Japanese fire-bellied newt

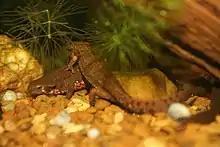
A pair of "C. pyrrhogaster" specimens

Breeding occurs in paddy fields, ponds, brooks, pools, and streams. Females accept male courtship behavior from spring to early summer. Males and females both produce peptide pheromones to attract the opposite sex when ready to mate. Males produce a type known as "sodefrin" (from the Japanese term); females have their own variety, named "imorin" by its discoverers (from the Japanese term , , and "rin" from "sodefrin"). These are released from the cloaca, and were the first peptide pheromone to be identified in a vertebrate and first to be identified in a female vertebrate, respectively.